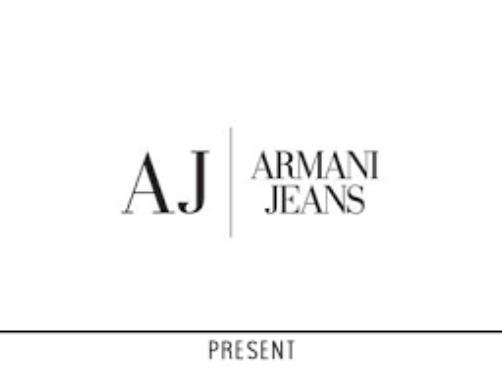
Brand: Armani
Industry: Clothes